Paleontological site of Cerin

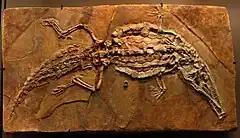
Cast of "Crocodilaemus robustus" from the paleontological site of Serin, showcased in the Museum of Natural Sciences of Belgium.

The paleontological site of Cerin is a fossil deposit of the Jura Mountains located in Cerin, a hamlet belonging to the commune of Marchamp in the department of Ain. The site is internationally known for its surprising diversity.